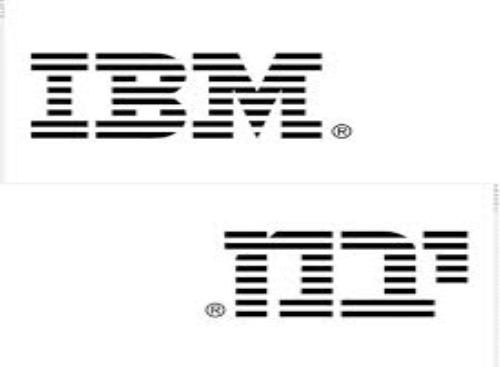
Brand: IBM
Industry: Electronic